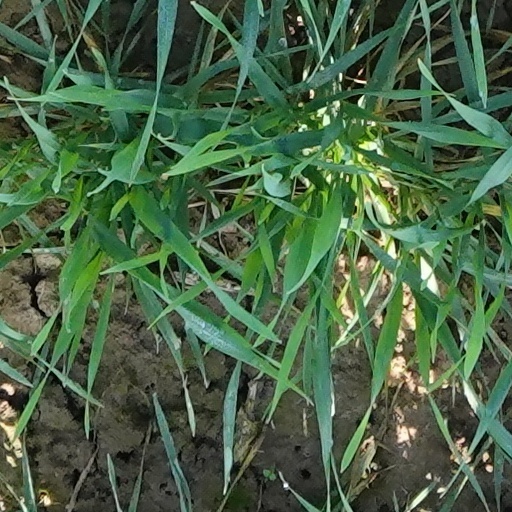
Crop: wheat